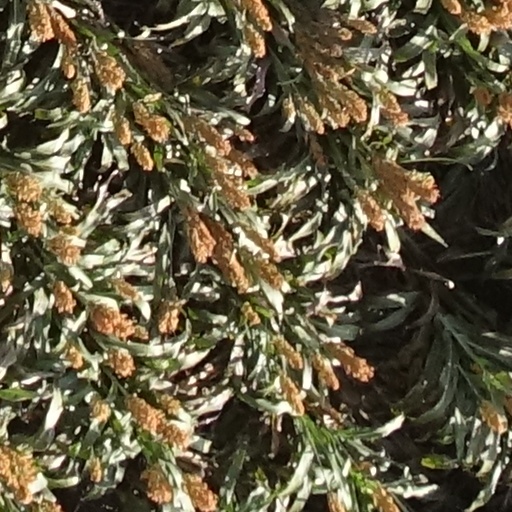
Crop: sorghum